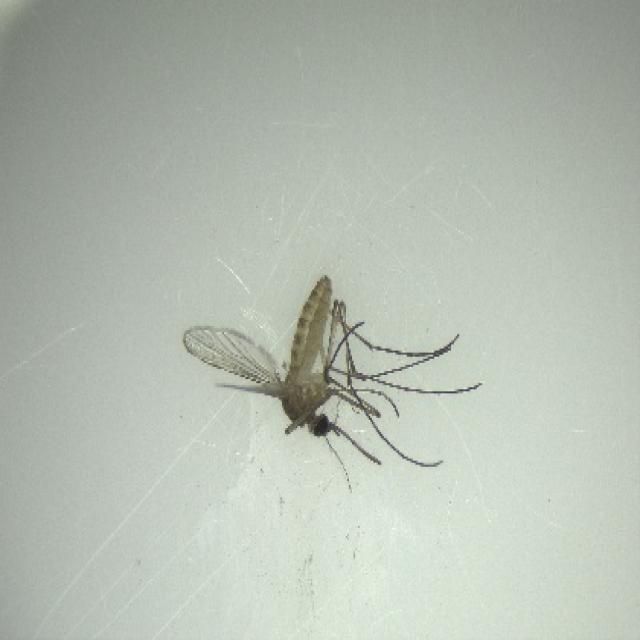
Species: culex_pipiens